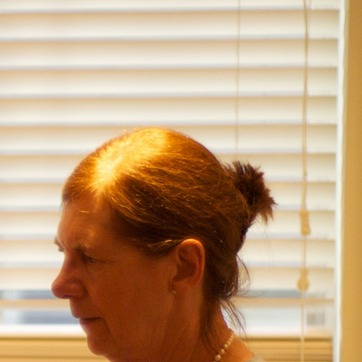
Material: hair